George Urban Jr.

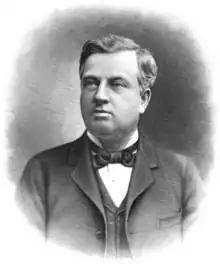

Urban was born on July 12, 1850, in Buffalo, New York, the son of George Urban and Marie Kern, both German immigrants from Alsace. His father immigrated to America from Morsbronn and became a prominent Buffalo businessman.